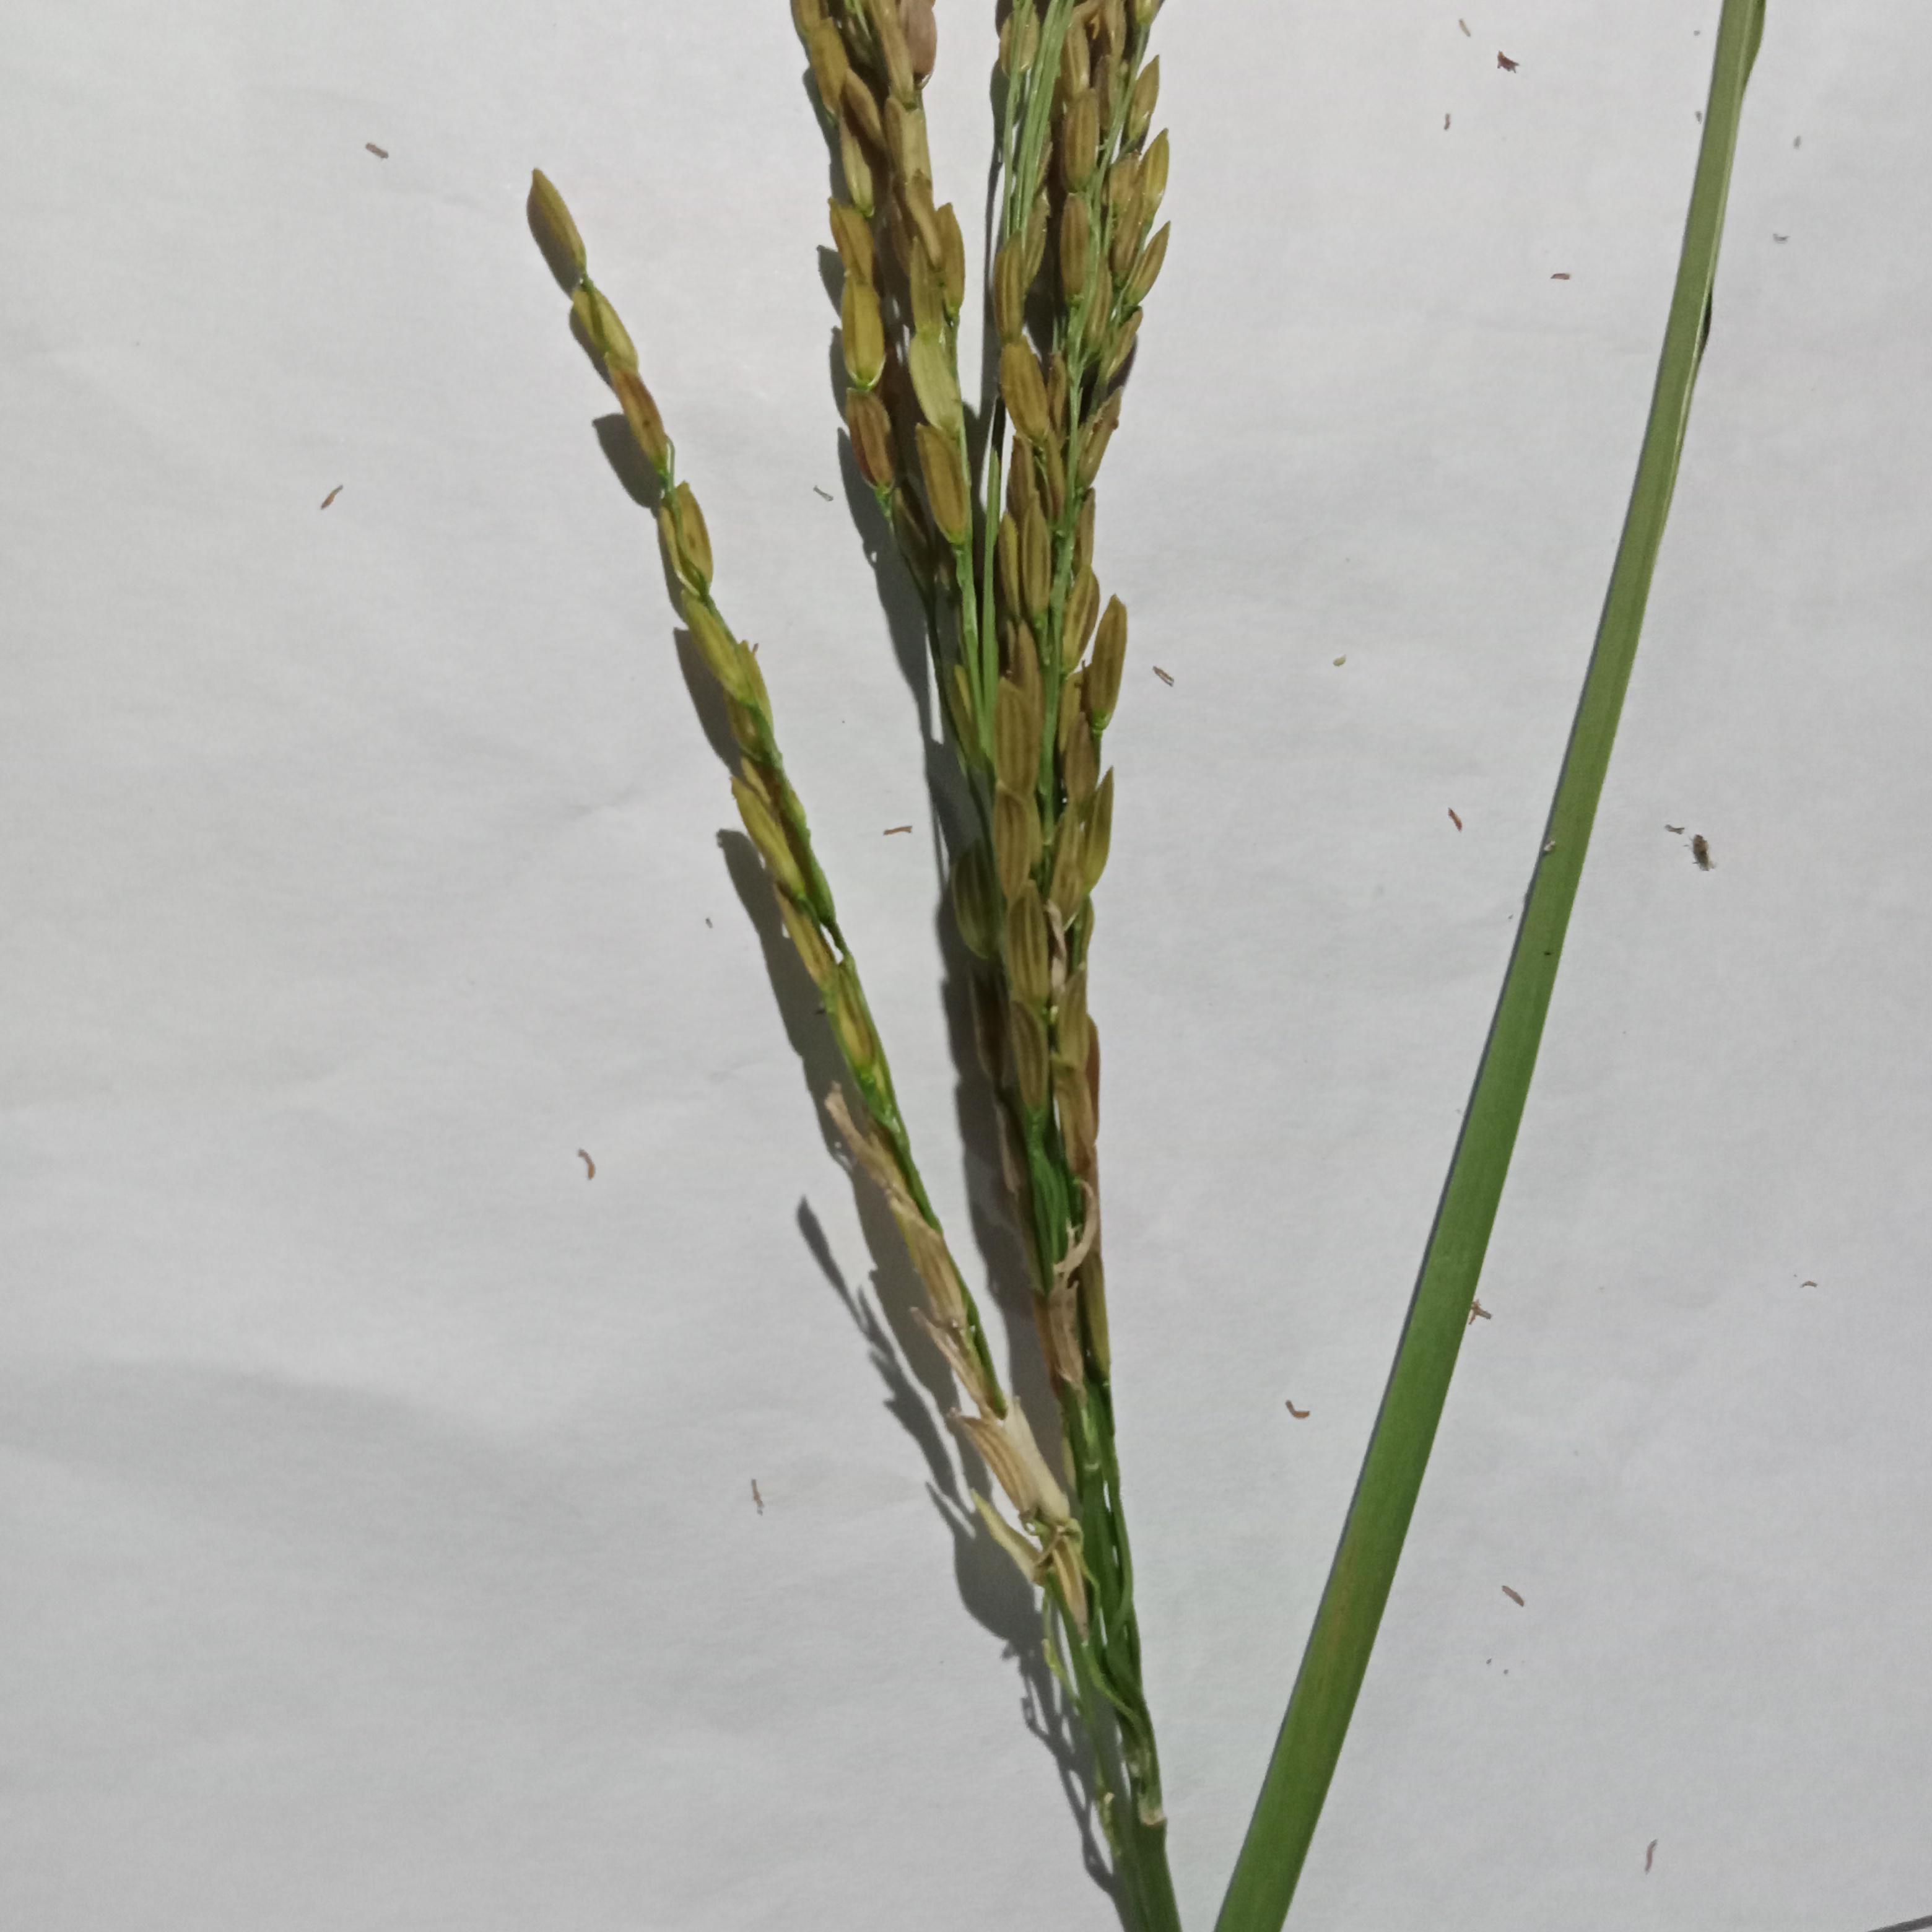
Label: Rice___Neck_Blast